Interracial marriage and the Church of Jesus Christ of Latter-day Saints

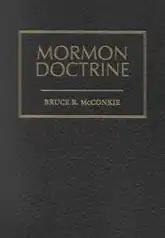
McConkie's popular "Mormon Doctrine" was in print for over 50 years and instructed non-Black Mormons not to marry Black people.

First Presidency member J. Reuben Clark told top leaders of the church's Young Women in 1946 that, "It is sought today in certain quarters to break down all race prejudice, and at the end of the road ... is intermarriage. ...[D]o not ever let that wicked virus get into your systems that brotherhood either permits or entitles you to mix races which are inconsistent. Biologically, it is wrong; spiritually, it is wrong." The quote was reprinted in the church's official "Improvement Era" magazine. Three years later as senior vice-president of the church-owned Hotel Utah which then banned Black people, Clark stated that the hotel's ban was in place to prevent interracial socializing that could hurt church leaders' efforts "to preserve the purity of the race that is entitled to hold the priesthood" and that the church taught White members to avoid social interaction with Black people.